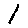
Label: 1